Lorraine Eden

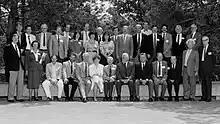
Lorraine Eden (in the middle) poses for a photograph with Carl Shoup at a conference organized in his honor in Ottawa, Ontario, Canada in 1989. Joining them to the right of Carl Shoup is William Vickrey; Richard Musgrave is second from the right in the front row; Peggy Musgrave is second from the left in the front row.

Eden served as an associate professor from 1988 to 1992 and full professor from 1992 to 1995 at the Norman Paterson School of International Affairs at the Carleton University. Eden received a Pew Faculty Fellowship in International Affairs Case Teaching and Research from 1991 to 1992, and a Canada-US Fulbright Research Fellowship from 1992 to 1993 to teach at the Kennedy School of Government at Harvard University. She joined the Mays Business School of Texas A&M University in 1995 as an associate professor, and has served as a full professor since 2002. Eden has also held visiting professorships at Harvard University, University of Texas at Austin, University of Reading, and Ohio State University.